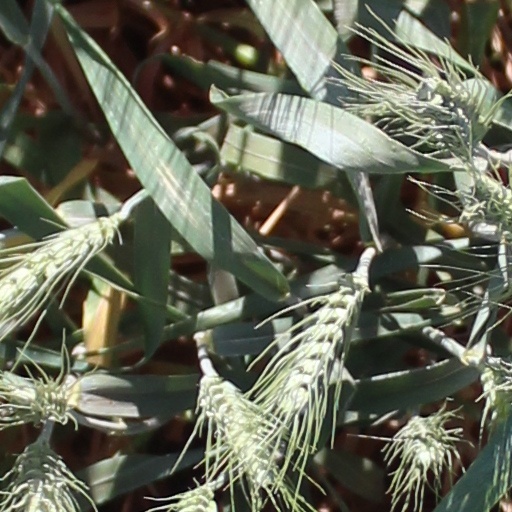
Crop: wheat